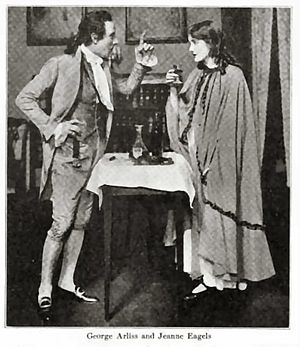
Jeanne Eagels / Karriere
Eagels spiller overfor George Arliss i spillet Hamilton fra ca. 1917.
Jeanne Eagels var en amerikansk teater- og filmskuepiller. En tidligere Ziegfeld Girl, Eagels gik videre til større berømmelse på Broadway og i det fremvoksende medium af tonefilm. Hun var posthumt nomineret til Oscar for bedste kvindelige hovedrolle 1930, for sin indsats i Singaporekvindens Hævn efter at dø pludseligt samme år i en alder af 39. Denne nominering var den første posthume Oscar nominering for en skuespiller, mand eller kvinde.